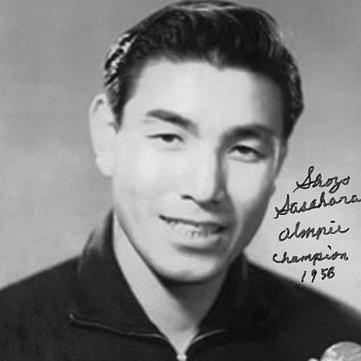
Age: 26